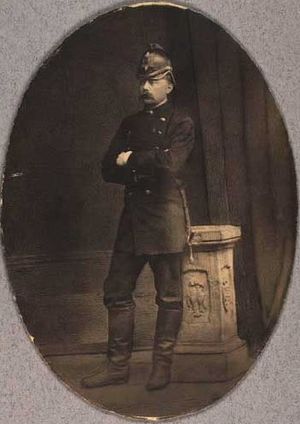
Rogert Møller
Rogert Conradin Møller var en dansk arkitekt og politiker. Bemærk, at hans søn, bagermester Rogert Møller, bar samme navn.